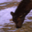
Label: deer